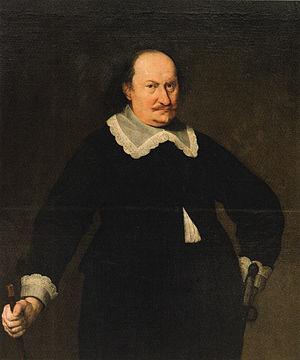
Le Mecklembourg est une monarchie gouvernée par la maison de Mecklembourg jusqu'en 1918. Il trouve ses origines dans la tribu slave des Obodrites, qui peuple la région au moment de l'arrivée des colons allemands au XIIᵉ siècle. À partir de leur château de Mecklembourg, les princes de la lignée de Niklot règnent sur la région. Le prince Albert II reçoit l'immédiateté impériale en 1348 et devient le premier duc de Mecklembourg.
Adolphe-Frédéric Iᵉʳ de Mecklembourg-Schwerin, né le 15 décembre 1588, décédé le 27 février 1658.